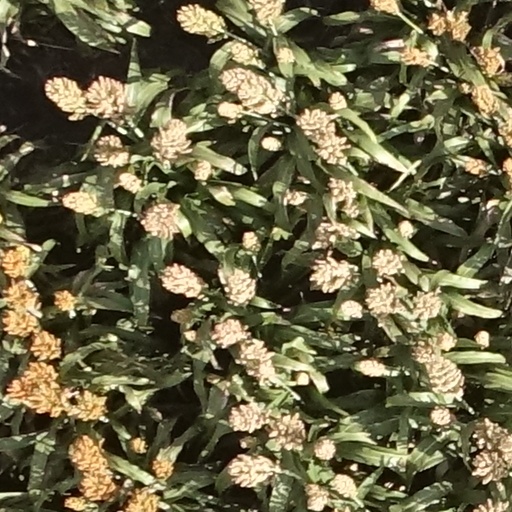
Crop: sorghum